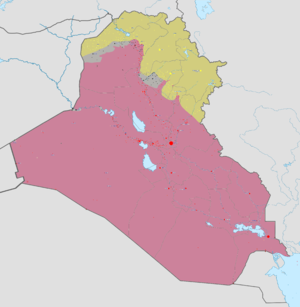
Irakiske borgerkrig
Stillingen 17. marts 2017.
Den irakiske borgerkrig er en løbende væbnet konflikt i Mellemøsten. Den er en udløber af Oprøret i Irak og er til dels forbundet med Borgerkrigen i Syrien.